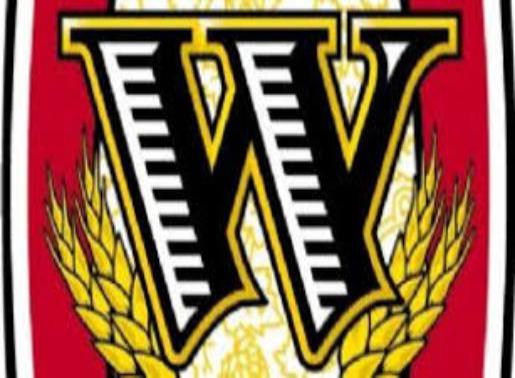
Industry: Food